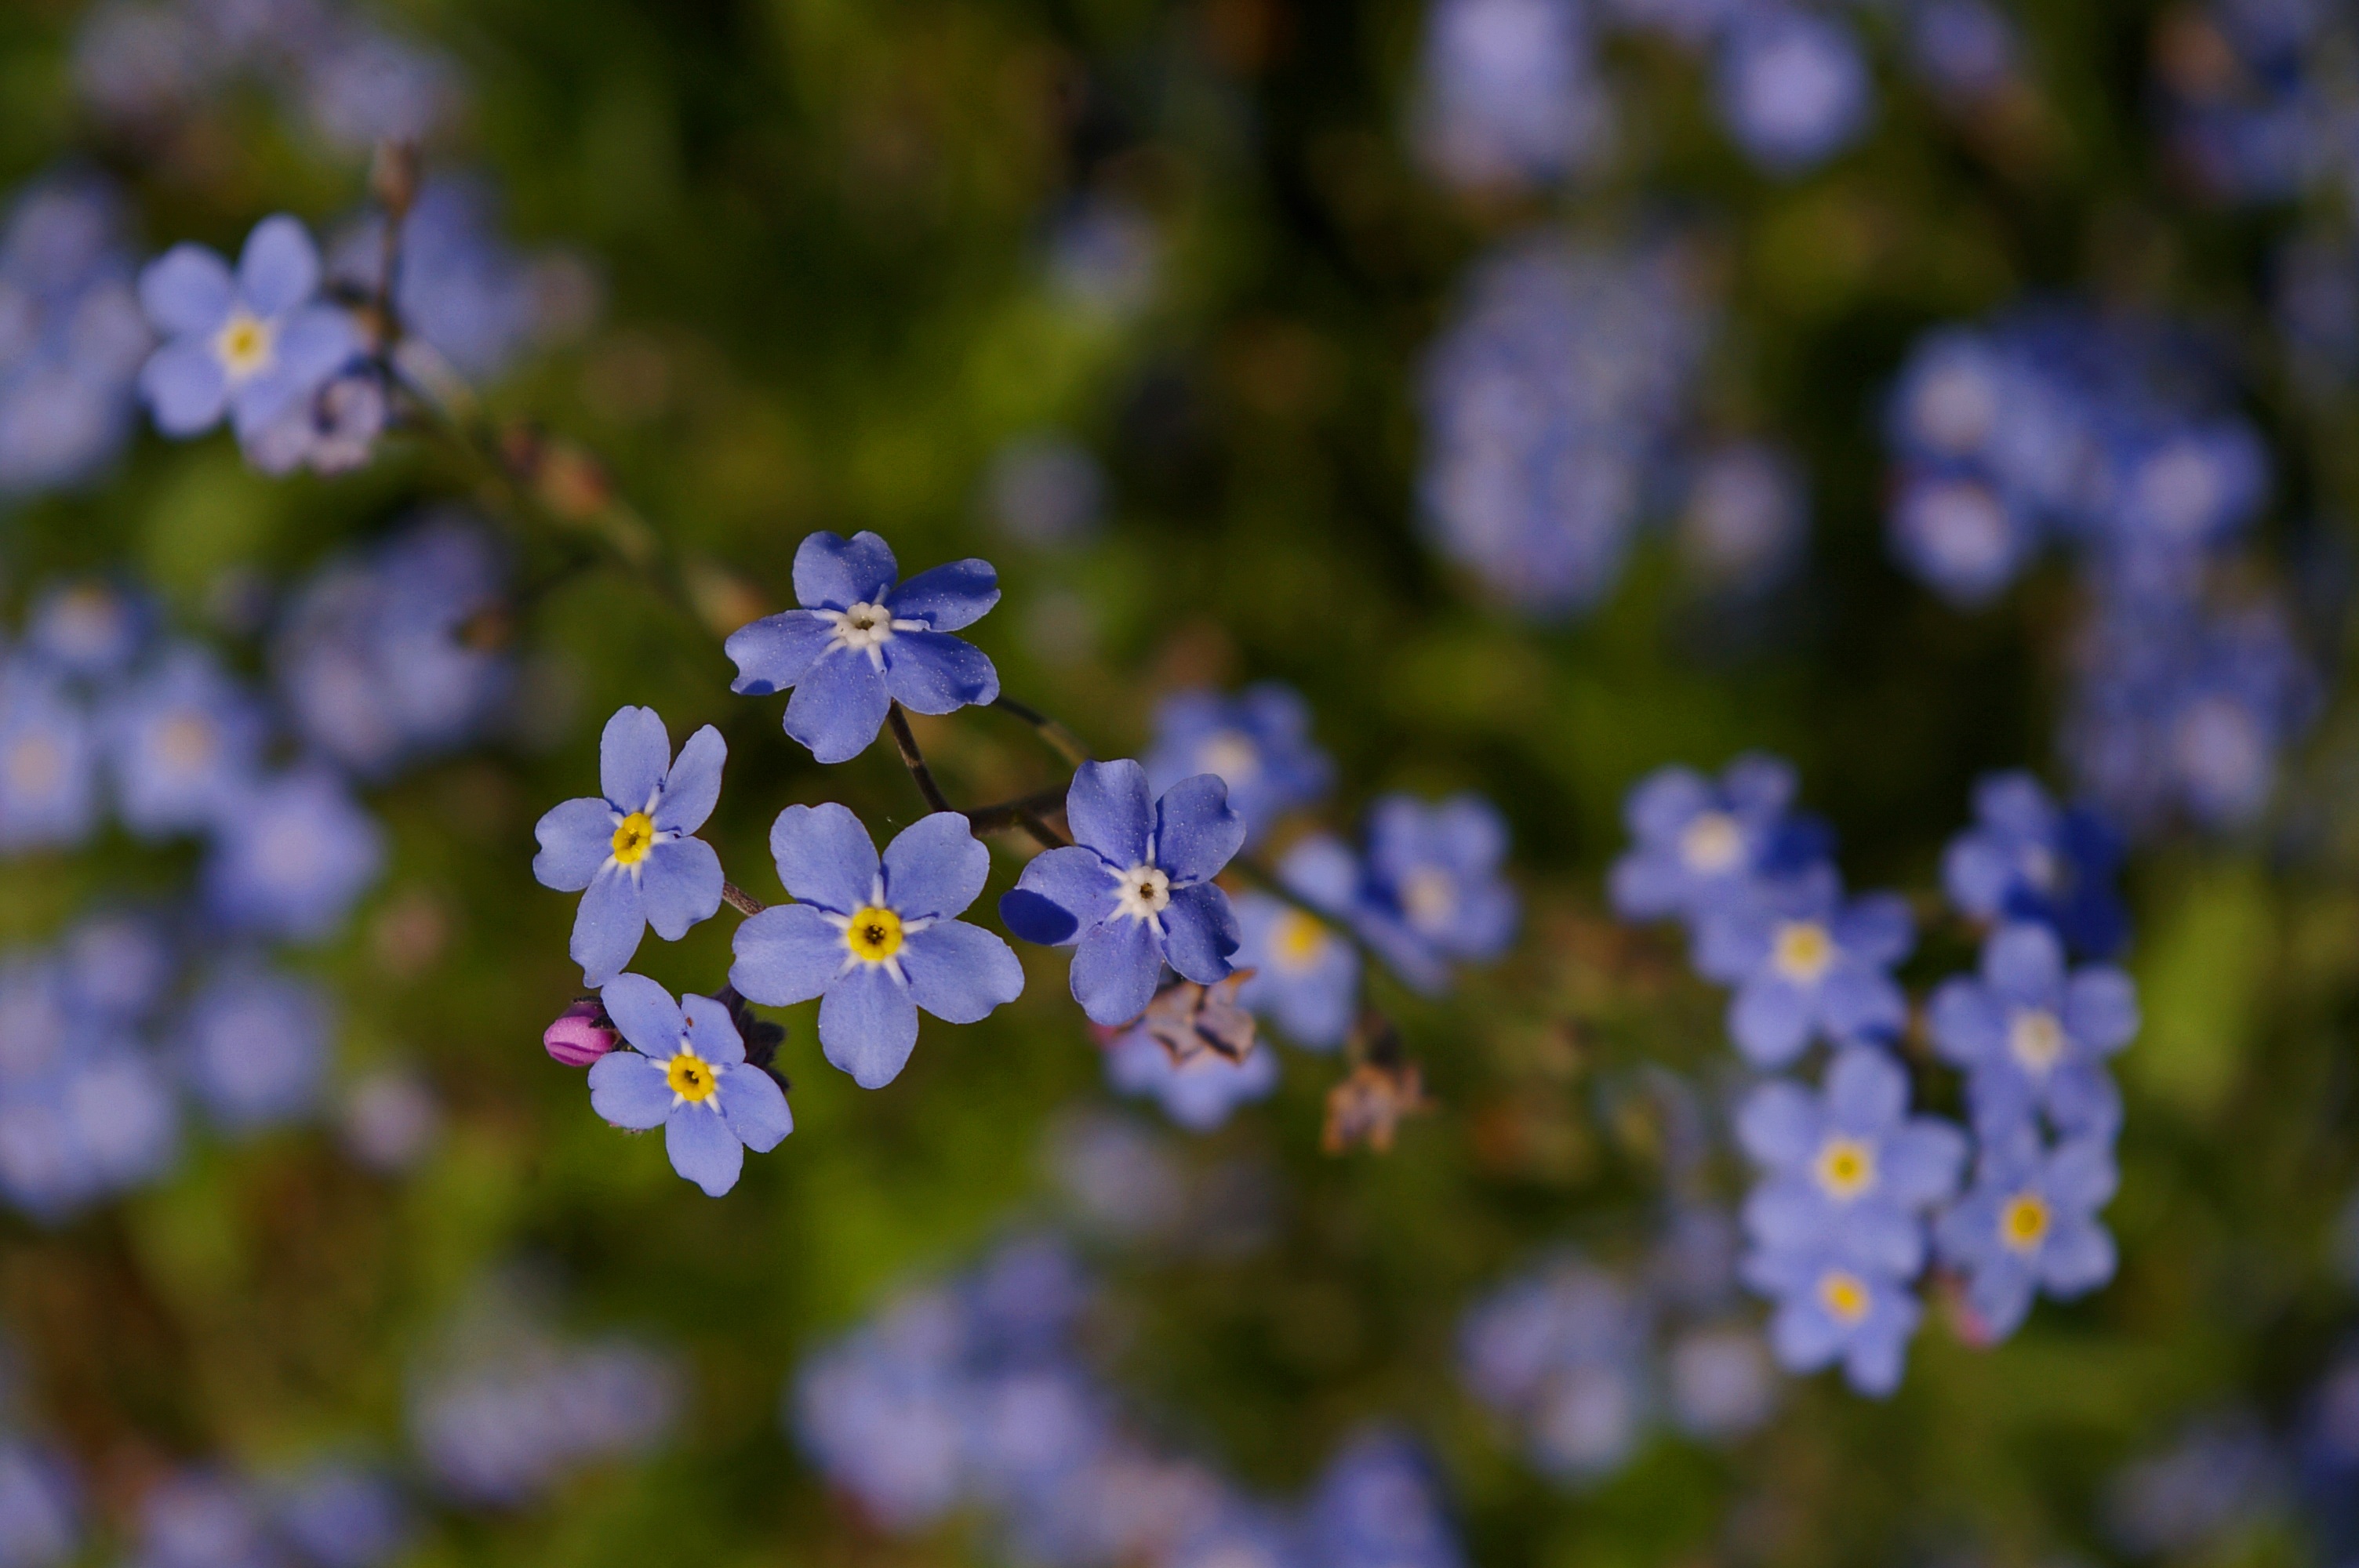
nature, blossom, plant, sweet, flower, purple, bloom, spring, color, romantic, botany, blue, colorful, garden, flora, wildflower, forget me not, background, violet, bright, picturesque, beauty, beautiful, pretty, mood, macro photography, blossomed, garden design, flowering plant, violet plant, borage family, land plant